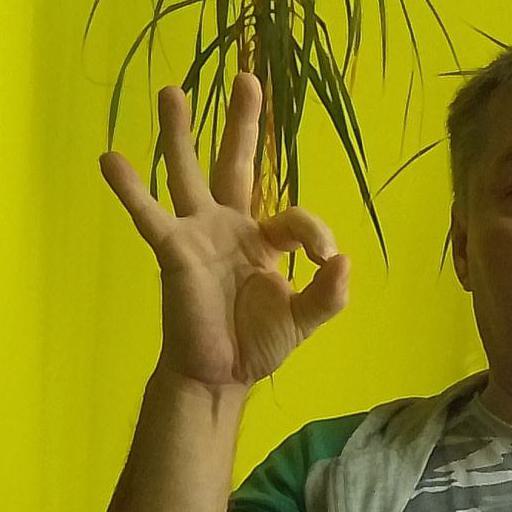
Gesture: ok